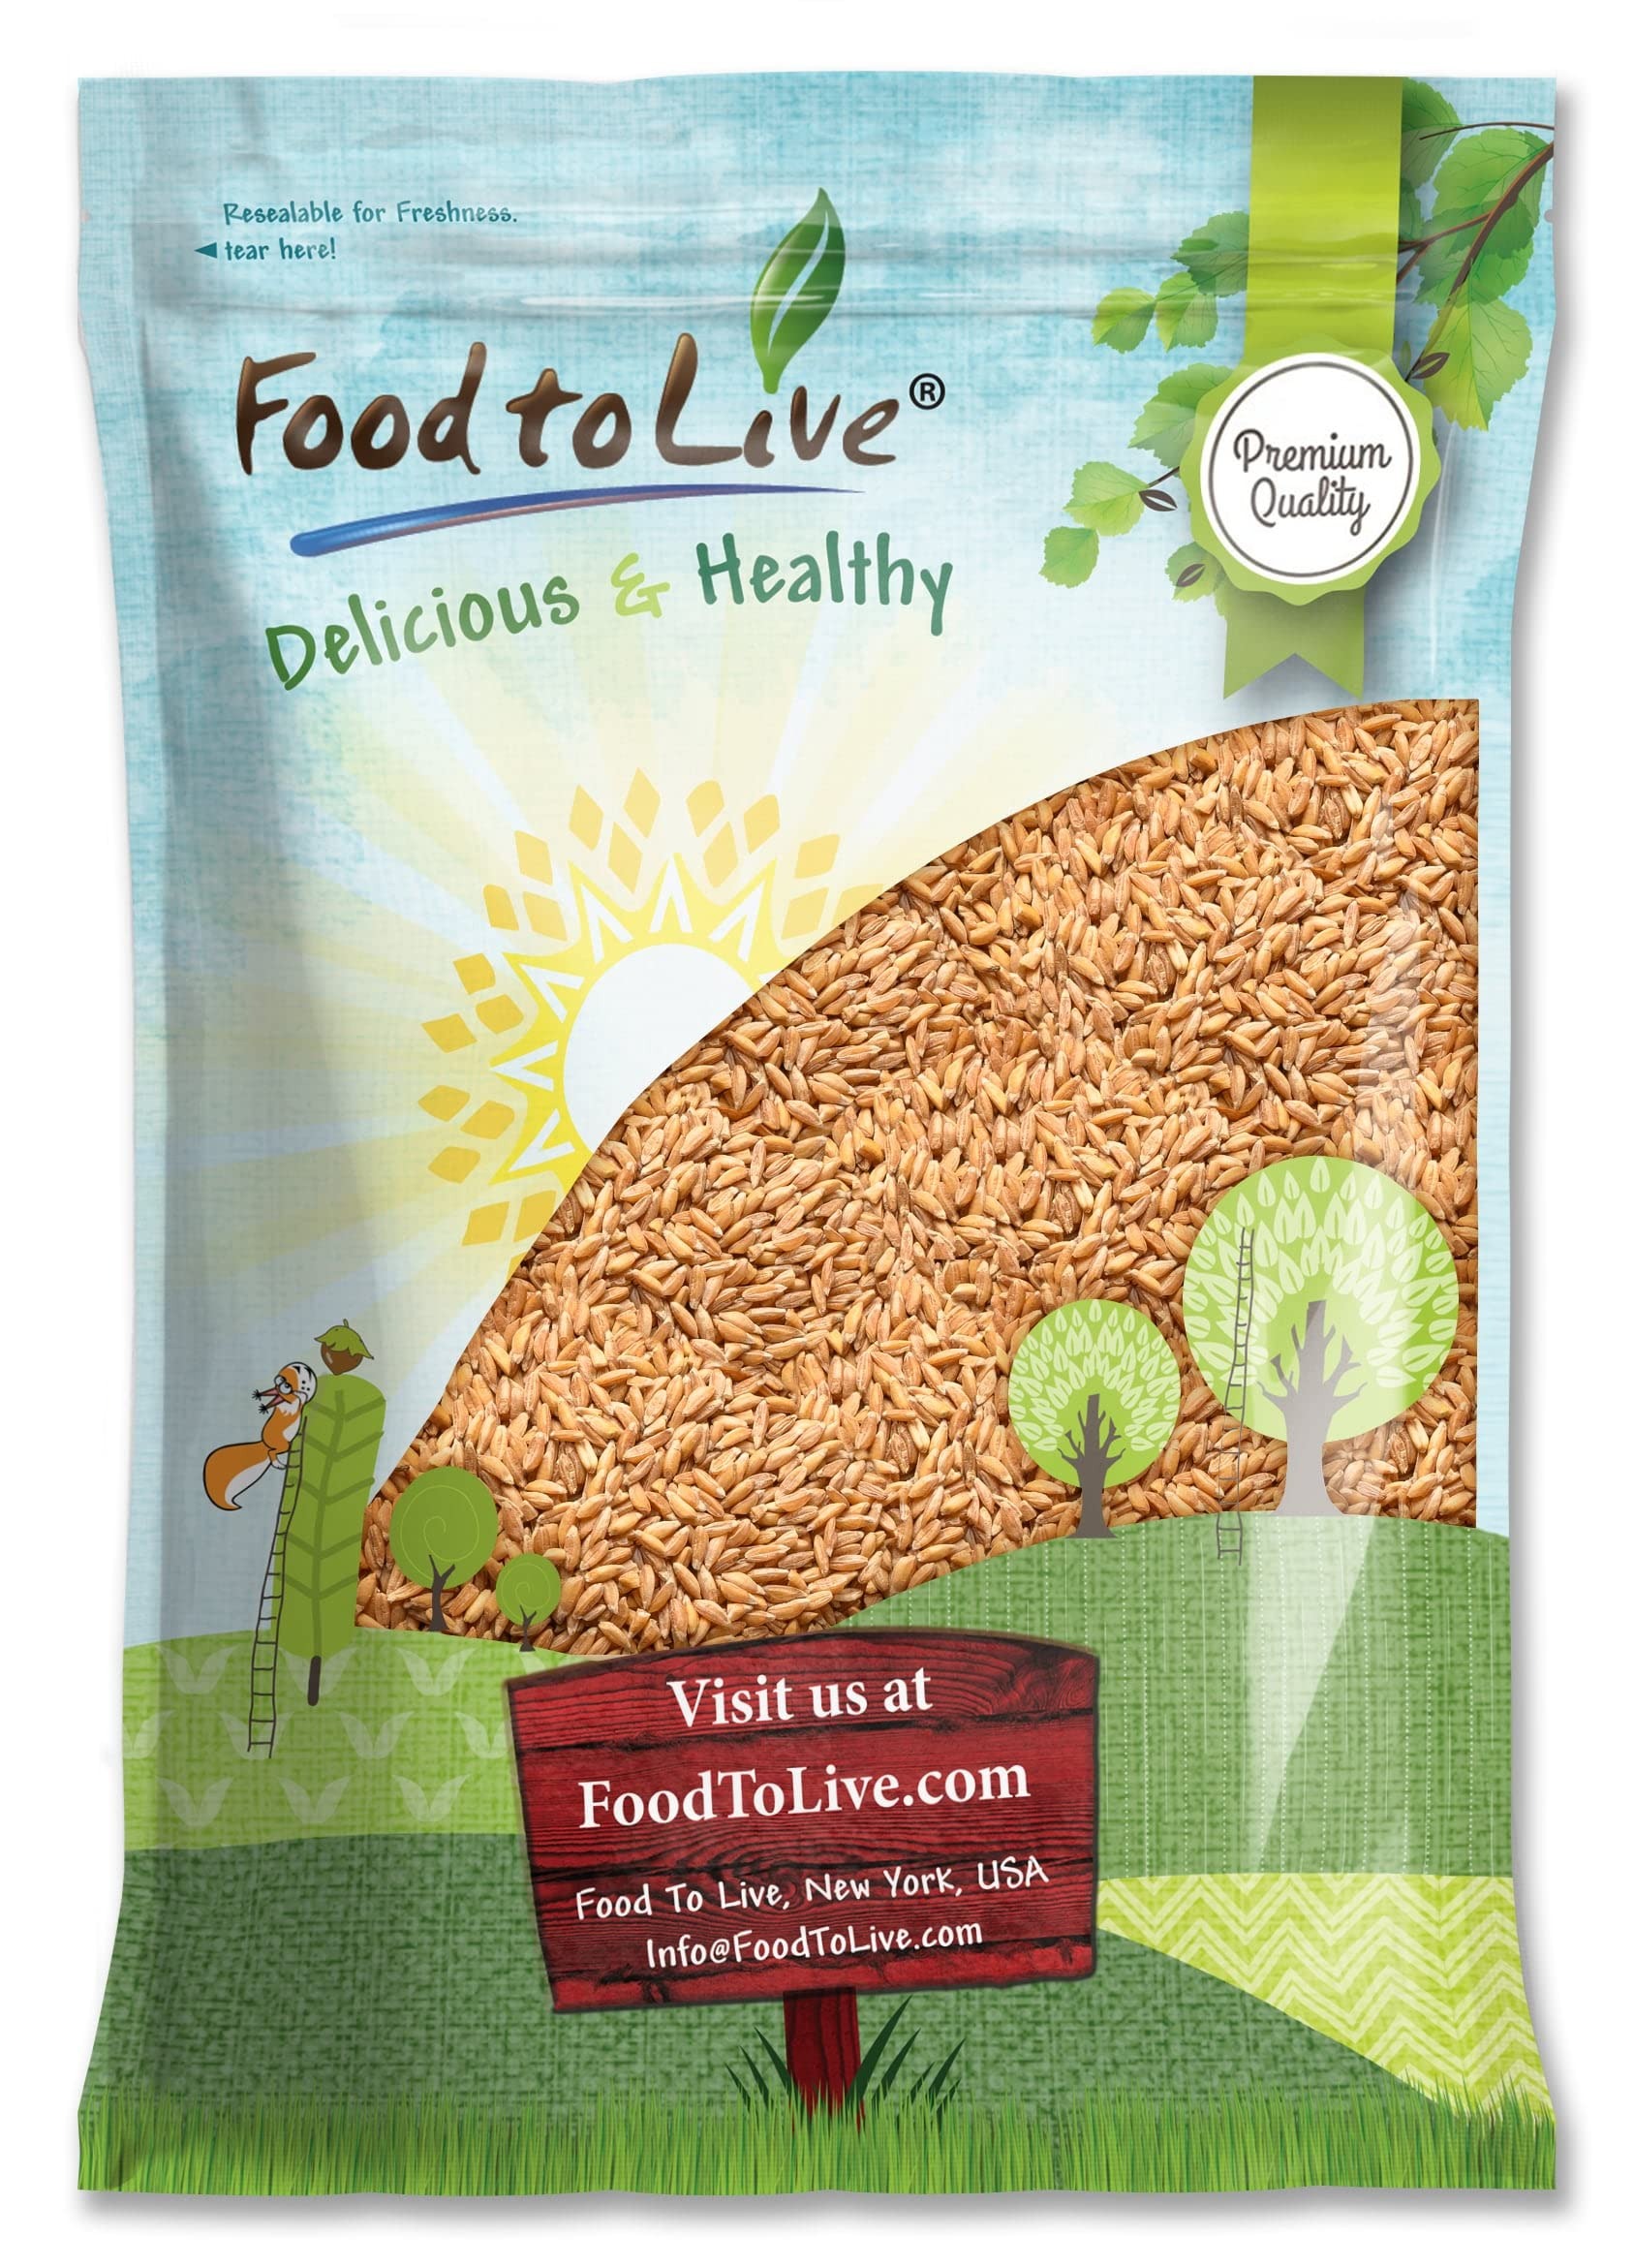
Item Name: Food to Live Spelt Berries, 10 Pounds – A Nutritious Ancient Grain for Healthy Cooking, Baking, or Snacking. Rich in Fiber, Protein, and Iron. Made in USA. Order Whole Hulled Wheat Seeds in Bulk!
Bullet Point 1: ✔️ PREMIUM QUALITY & VEGAN: Spelt Berries by Food to Live are premium quality whole spelt grains. They are free of trans-fat and cholesterol. These spelt grains are Vegan and contain no additives.
Bullet Point 2: ✔️ HULLED & RAW: Our Dried Spelt Berries are hulled, meaning that their outer layer (hull) has been removed; it decreases cooking time and gives the berries a softer texture. These Spelt Berry kernels are 100% raw.
Bullet Point 3: ✔️ HIGHLY NUTRITIOUS: Spelt Berries are incredibly wealthy with Potassium, Phosphorus, Magnesium, and Folate. Moreover, they contain a great amount of protein, dietary fiber, and B vitamins.
Bullet Point 4: ✔️ VERSATILE INGREDIENT: Dry Spelt Grains are super delicious, they can be eaten as a side to meat, fish, or roasted veggies, or be added to salads, soups, stews, pilafs, and stir-fry dishes. They’re excellent for morning porridge, instead of traditional oatmeal.
Bullet Point 5: ✔️ GREAT FOR MAKING SPELT FLOUR: Food to Live Premium Spelt Berries are perfect for creating homemade spelt flour. Because the kernels are hulled, they’re easy to grind into a fine consistency. Use your homemade Spelt Flour for a variety of baked goodies – breads, muffins, cookies, and more.
Product Description: Spelt Berries – Amazon Spelt berries are a type of whole grain that come from the spelt plant (Triticum spelta), which is an ancient relative of modern wheat. Spelt Berries by Food to Live are Hulled which means that their outermost layer, the hull, was removed. The hull is the tough, fibrous outer layer that encases the kernel. Hulled spelt berries are easier and quicker to cook than unhulled spelt berries, as they require less time to soften and are more tender in texture. Hulled Spelt Berries are often referred to as Spelt Groats. Food to Live Spelt Berries are of Premium Quality, Raw, and Vegan. <br><br> Nutritional Profile of Spelt Berries<br> Spelt berries are often considered a more wholesome alternative to wheat as they are a good source of protein, fiber, B vitamins, and minerals, including Iron, Magnesium, and Zinc. This grain is also packed with antioxidants like phenolic acids and Vitamin E. <br><br> How to Enjoy<br> Spelt berries have a nutty and slightly sweet flavor and a chewy texture when cooked. They can be used in a variety of dishes, including salads, soups, stews, stir-fries, and pilafs. It is an excellent side dish, and can be eaten just like rice or quinoa, with meat, fish, tofu, and grilled veggies. Spelt Groats are also used to make spelt flour, which can be used in baking. Spelt Flour is excellent for low-carb bread, muffins, as well as cookies, pancakes, and waffles. <br><br> How to Cook<br> 1.Rinse the spelt berries.<br> 2.Soak the spelt berries (optional). To soak, cover the spelt berries with water and let them soak for at least 8 hours or overnight. Drain and rinse the spelt berries before cooking.<br> 3.Add water: Add 3 cups of water for every 1 cup of spelt berries. <br> 4.Boil the spelt berries: Bring the water to a boil over high heat. Once boiling, reduce the heat to low and simmer the spelt berries, uncovered, for 45-60 minutes or until they are tender but still chewy. <br> 5.Drain and serve.
Value: 160.0
Unit: Ounce

Price: 30.07